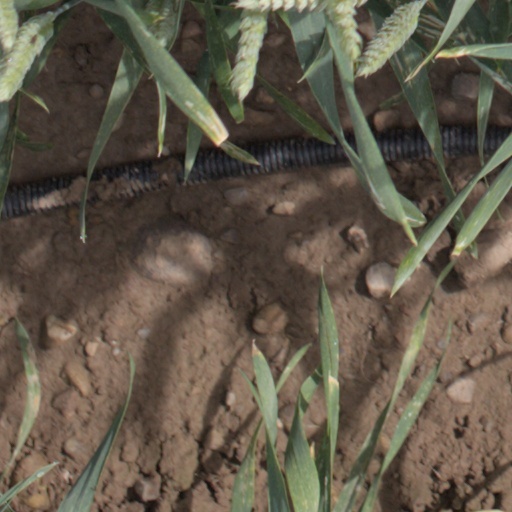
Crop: wheat